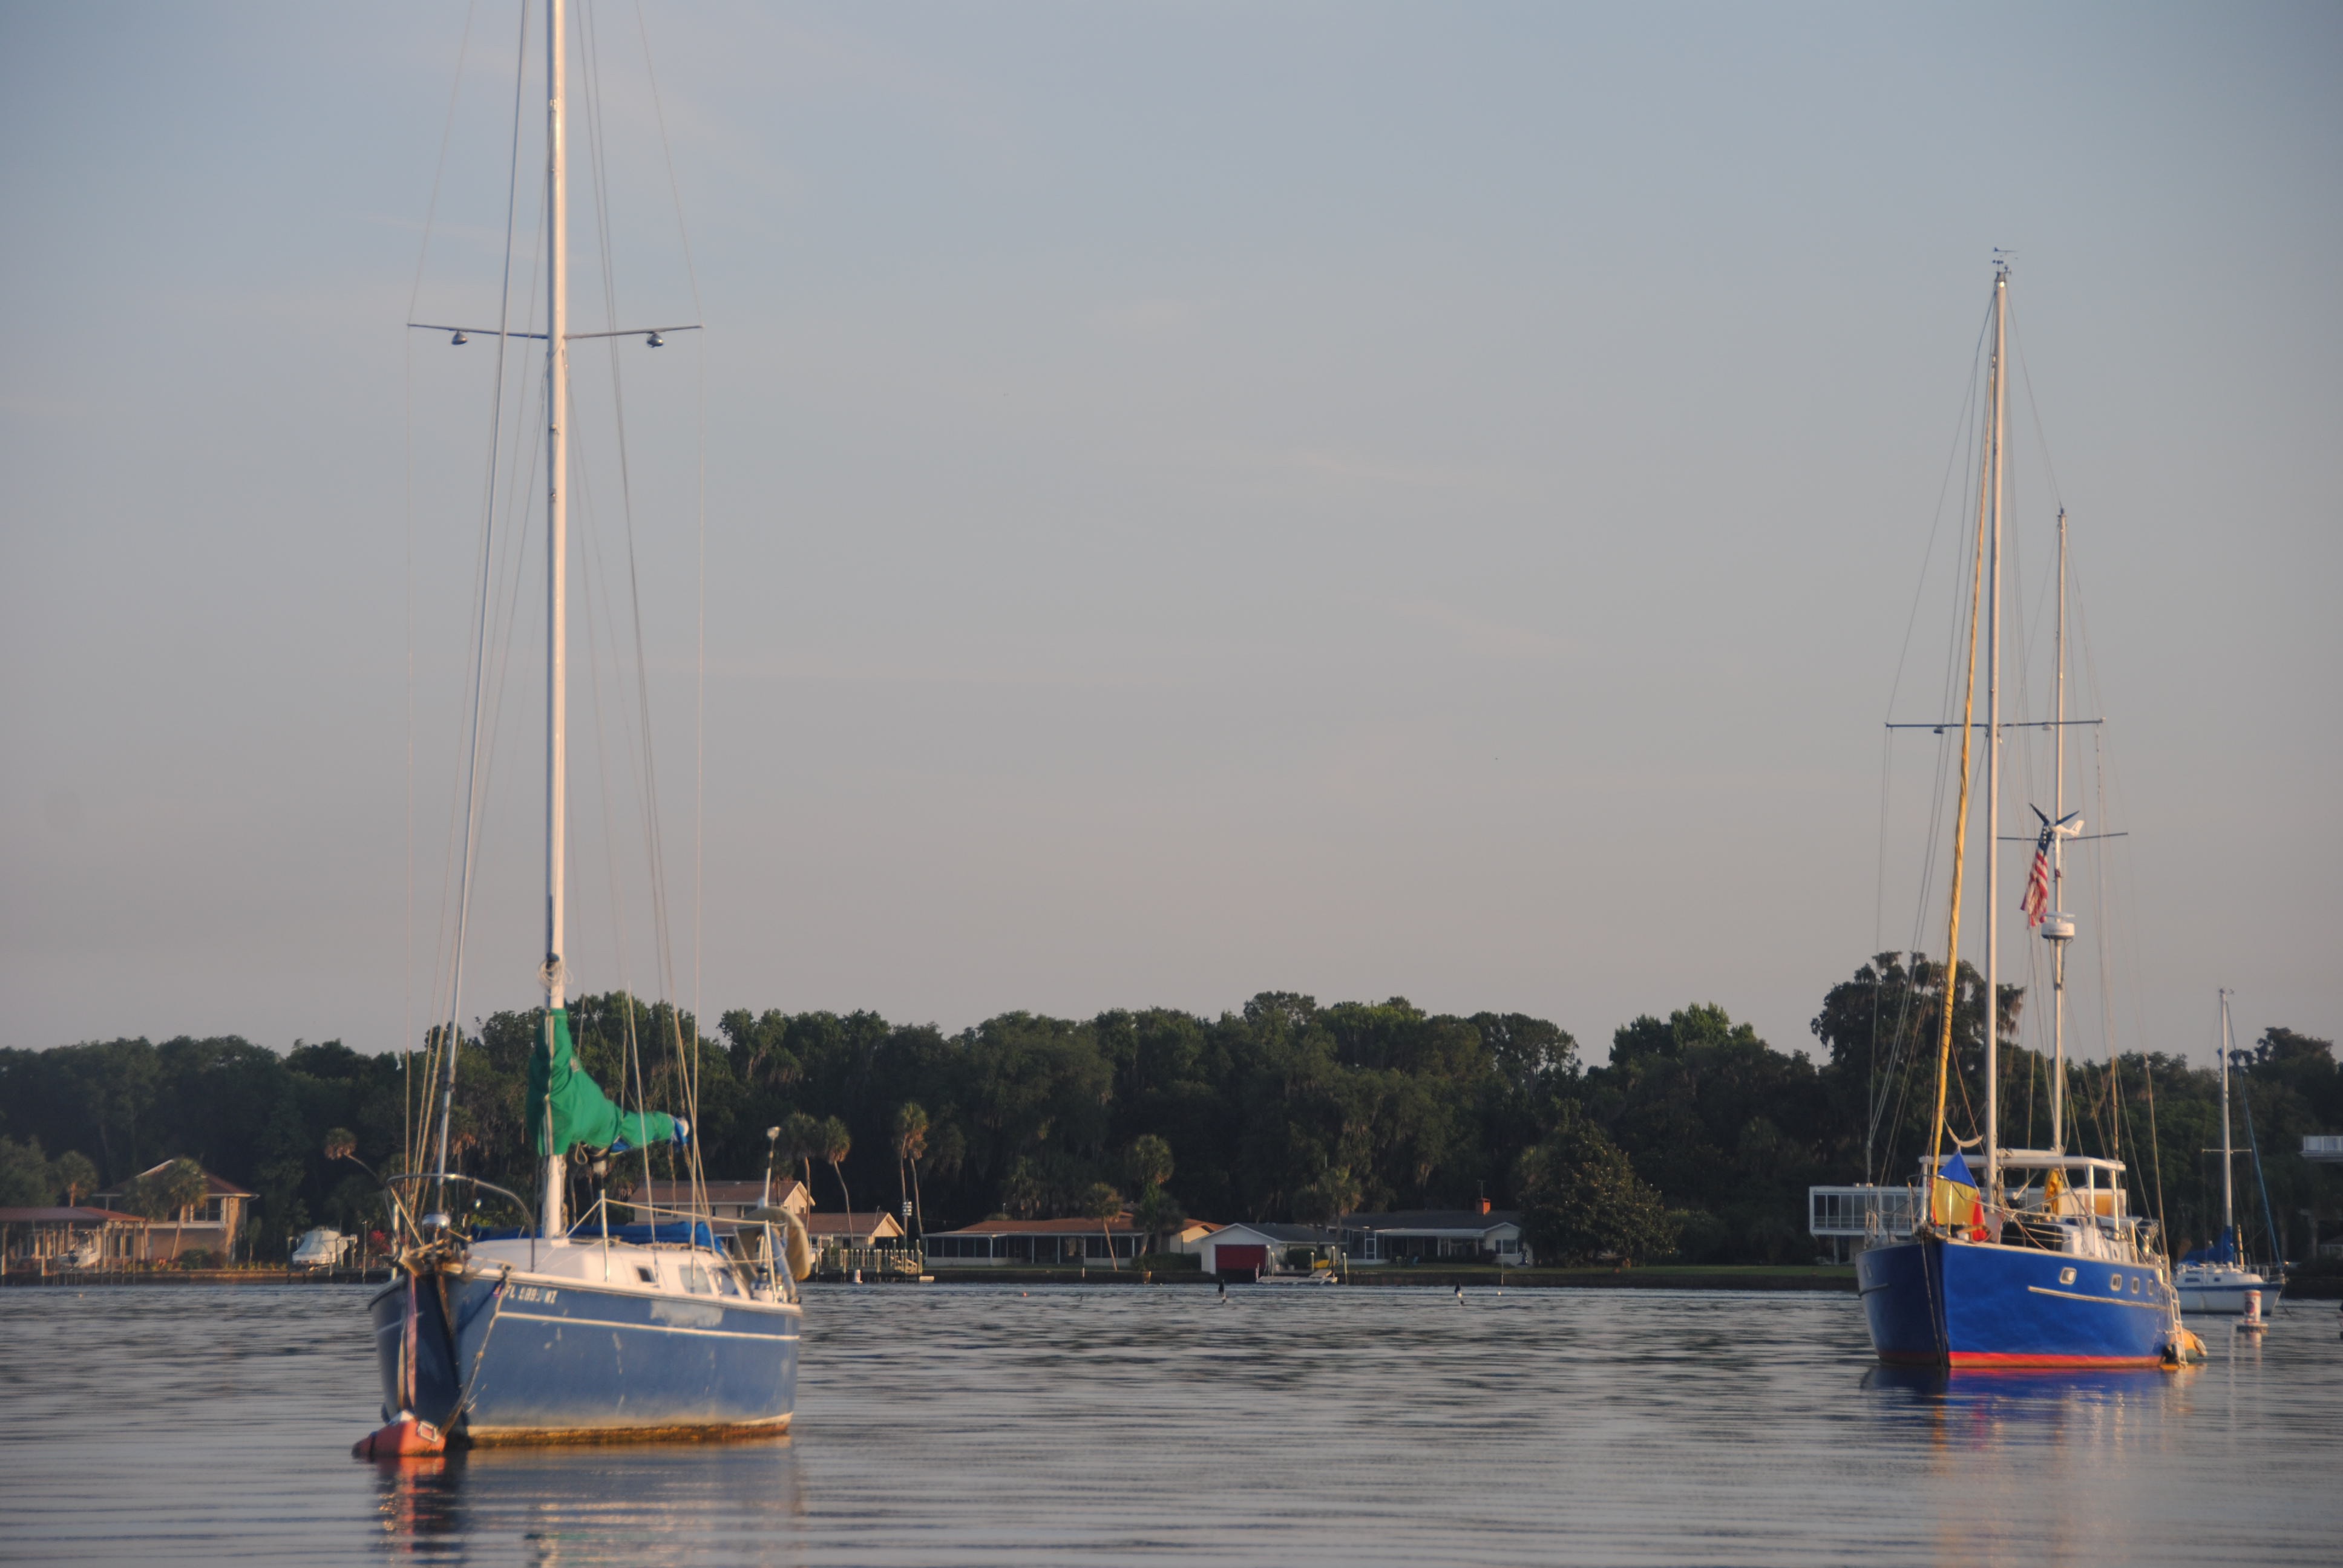
boat, sailing, vehicle, sail, sailboat, sea, watercraft, sailing ship, marina, bay, mast, ship, harbor, dock